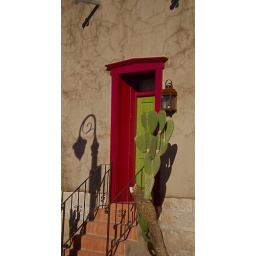
Beautiful home in an older Tucson district. The many contrasts here caught my attention. The house is for sale . . . .